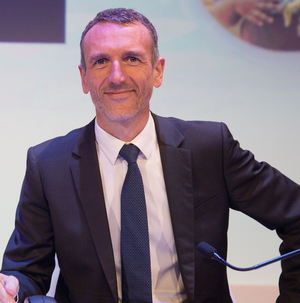
Photo d'Emmanuel Faber, DG de Danone
Emmanuel Faber, né le 22 janvier 1964 à Grenoble, est un dirigeant d'entreprise français. Il est directeur général de Danone et vice-président du conseil d’administration de la société, aux côtés de Franck Riboud. Il lui succède comme PDG, le 1ᵉʳ décembre 2017.